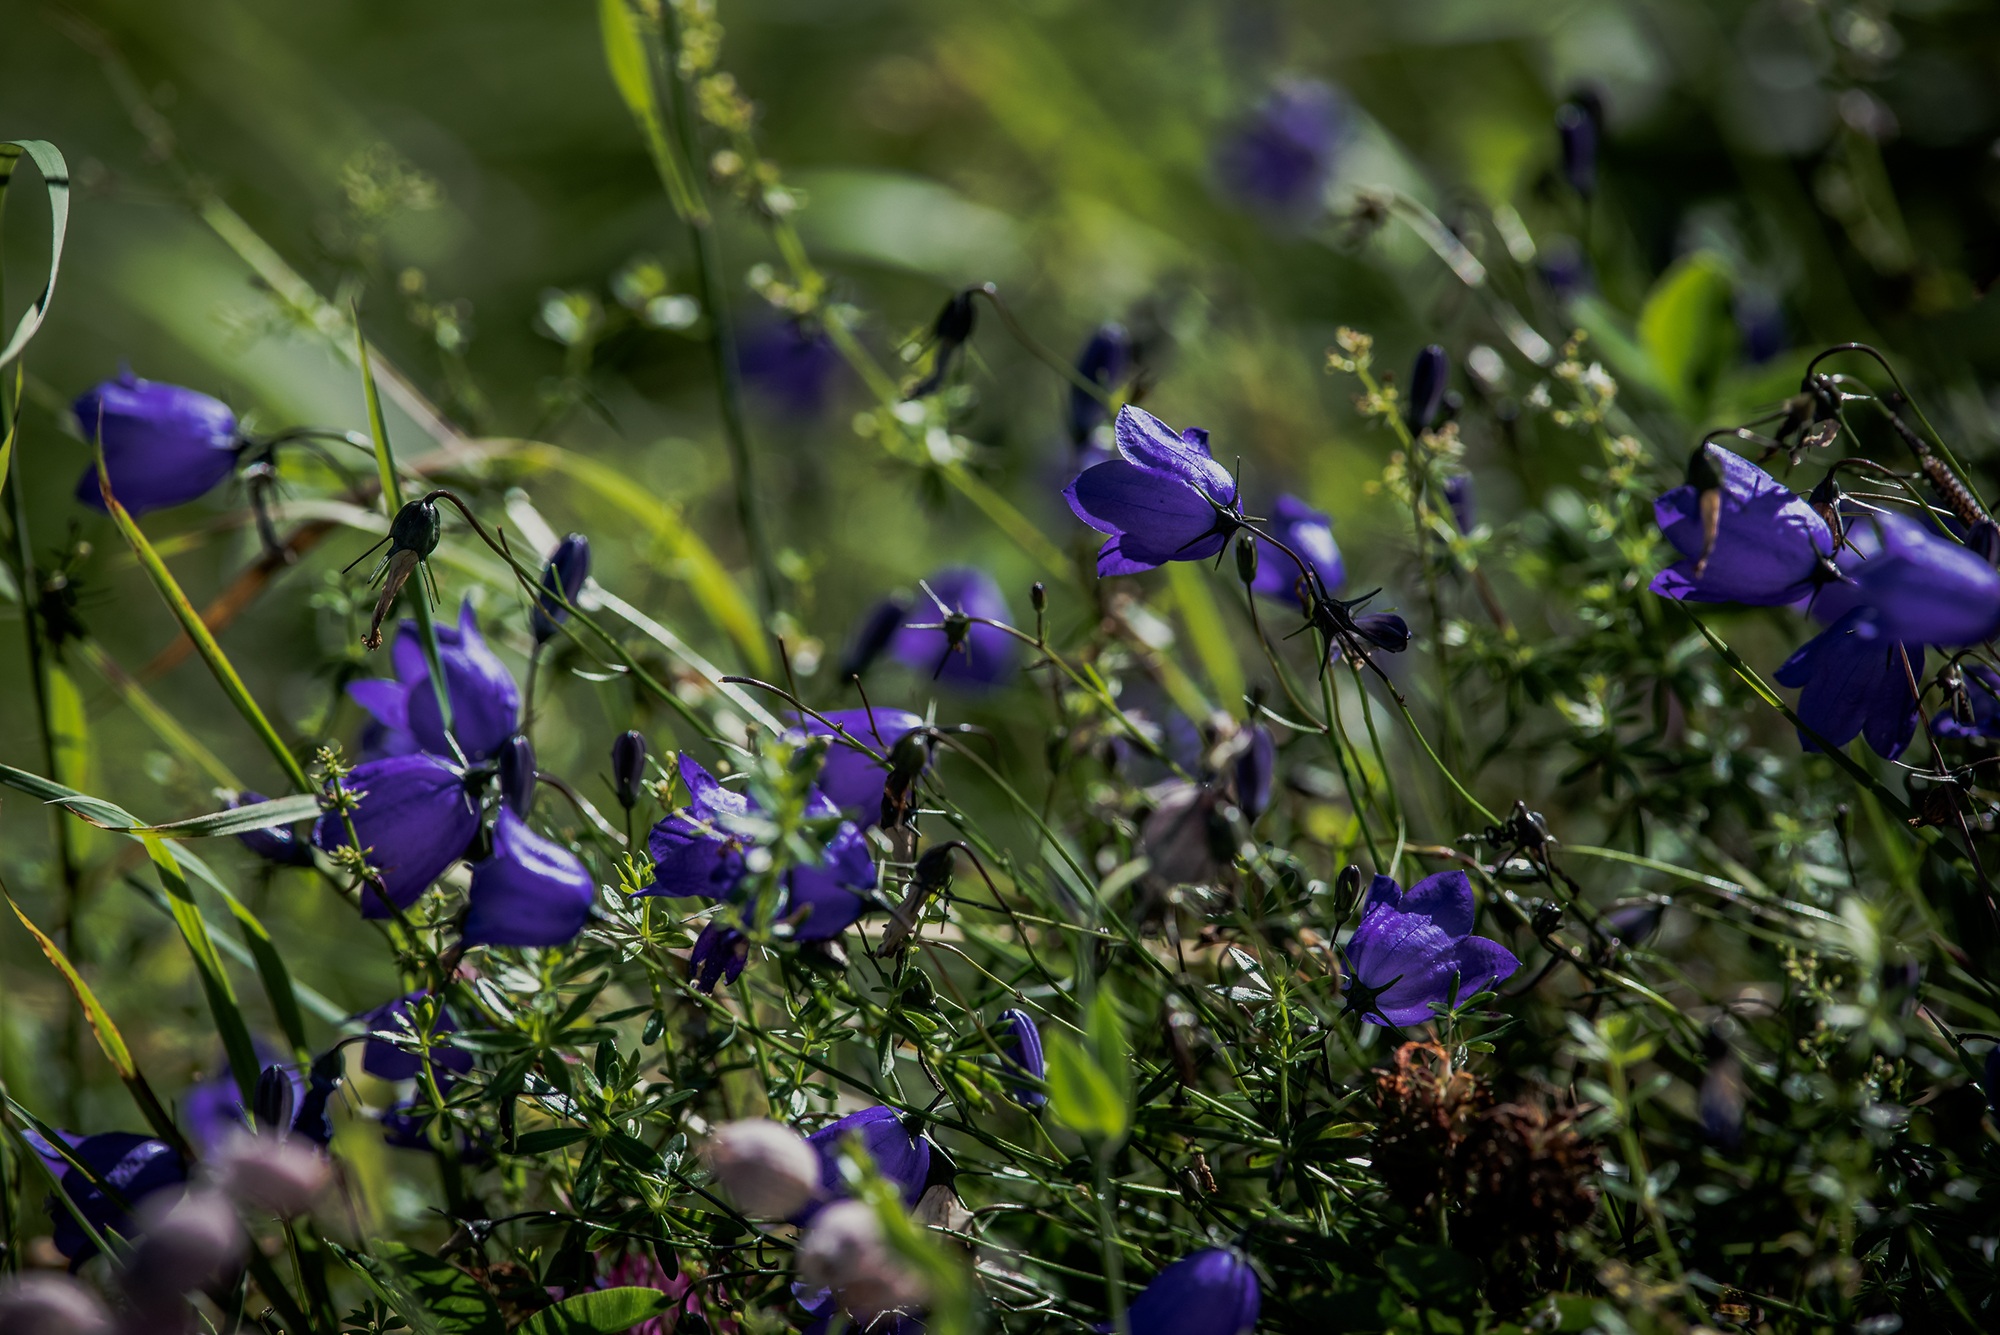
nature, blossom, plant, meadow, flower, bloom, summer, botany, blue, garden, close, flora, wild flower, blue flower, wildflower, pointed flower, blue blossom, bluebonnet, woodland, macro photography, natural lawn, flowering plant, round leaved bellflower, campanula rotundifolia, bellflower family, harebell, land plant, violet family